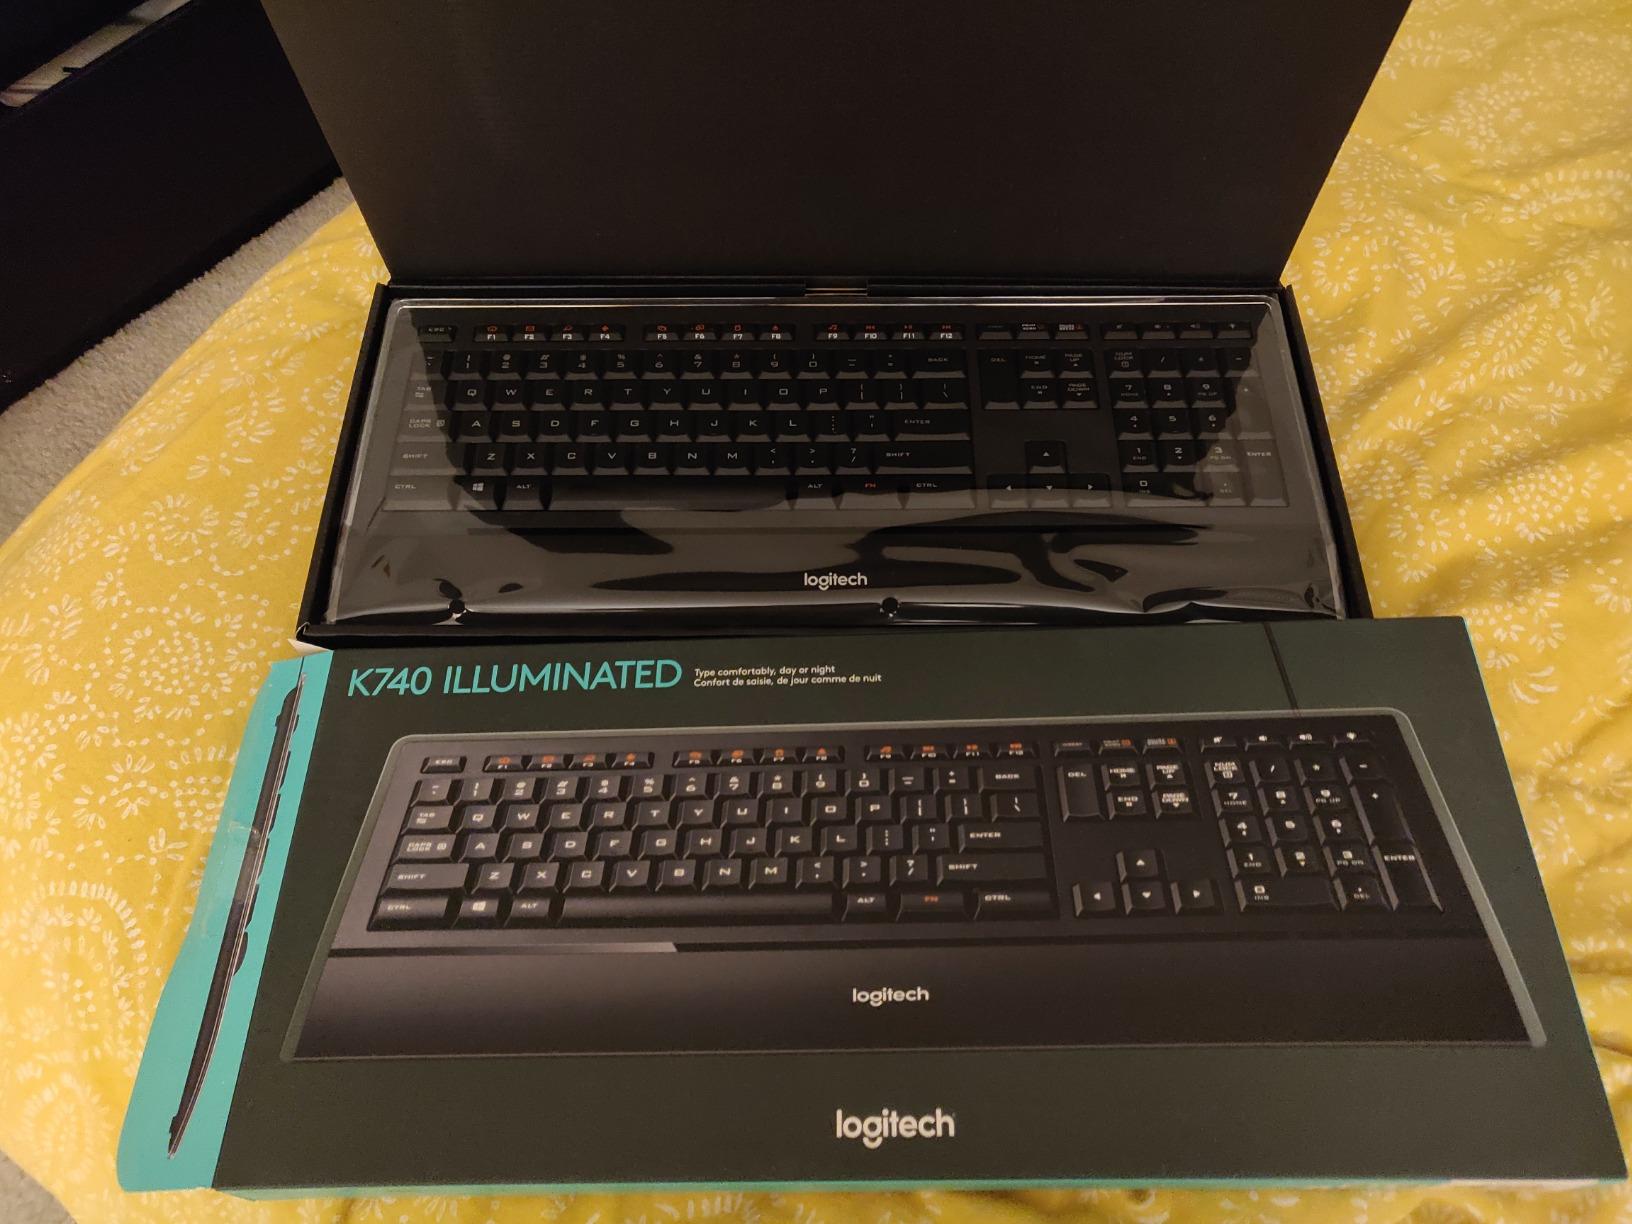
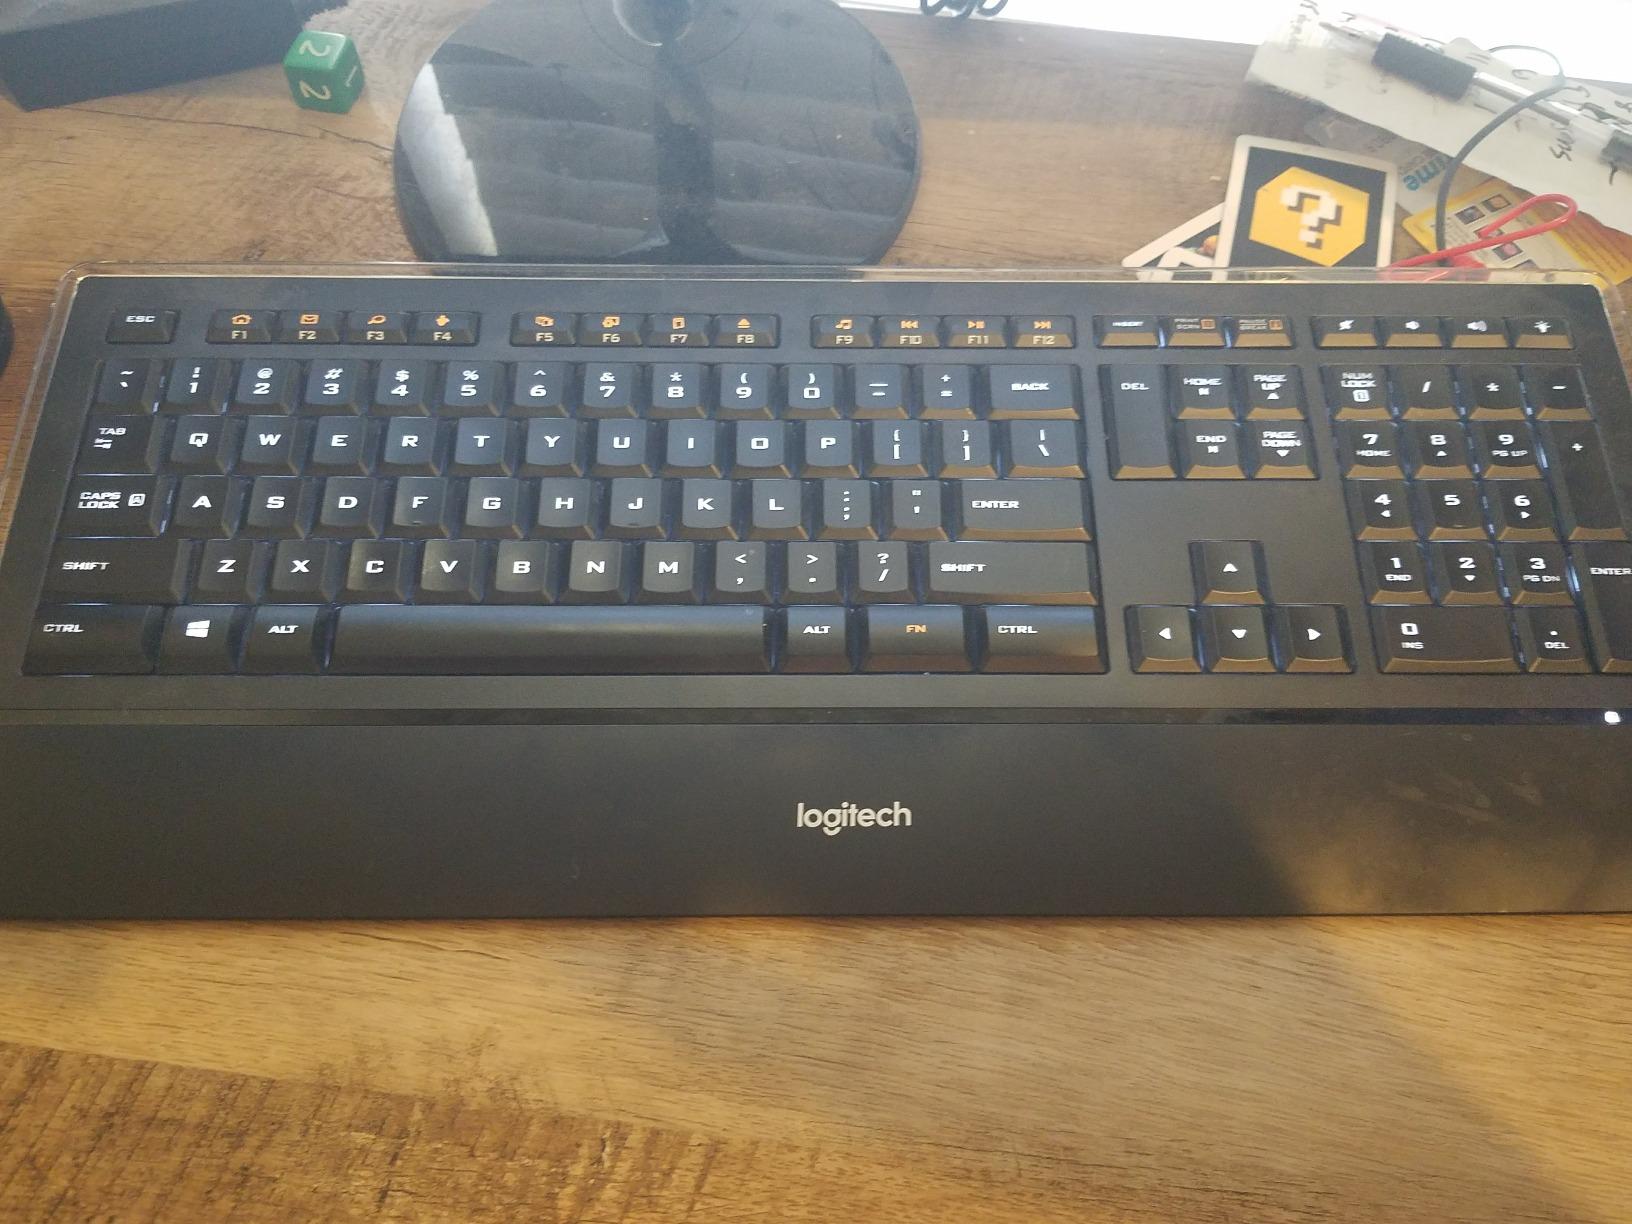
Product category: keyboard
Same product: yes